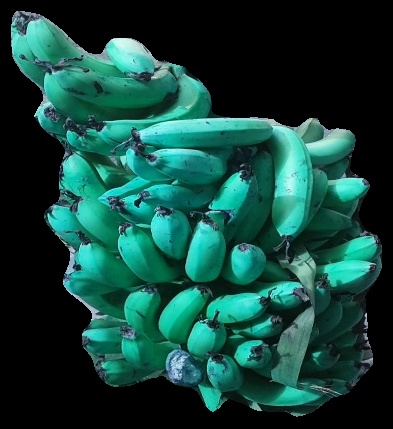
Variety: pachbale
Grade: grade3